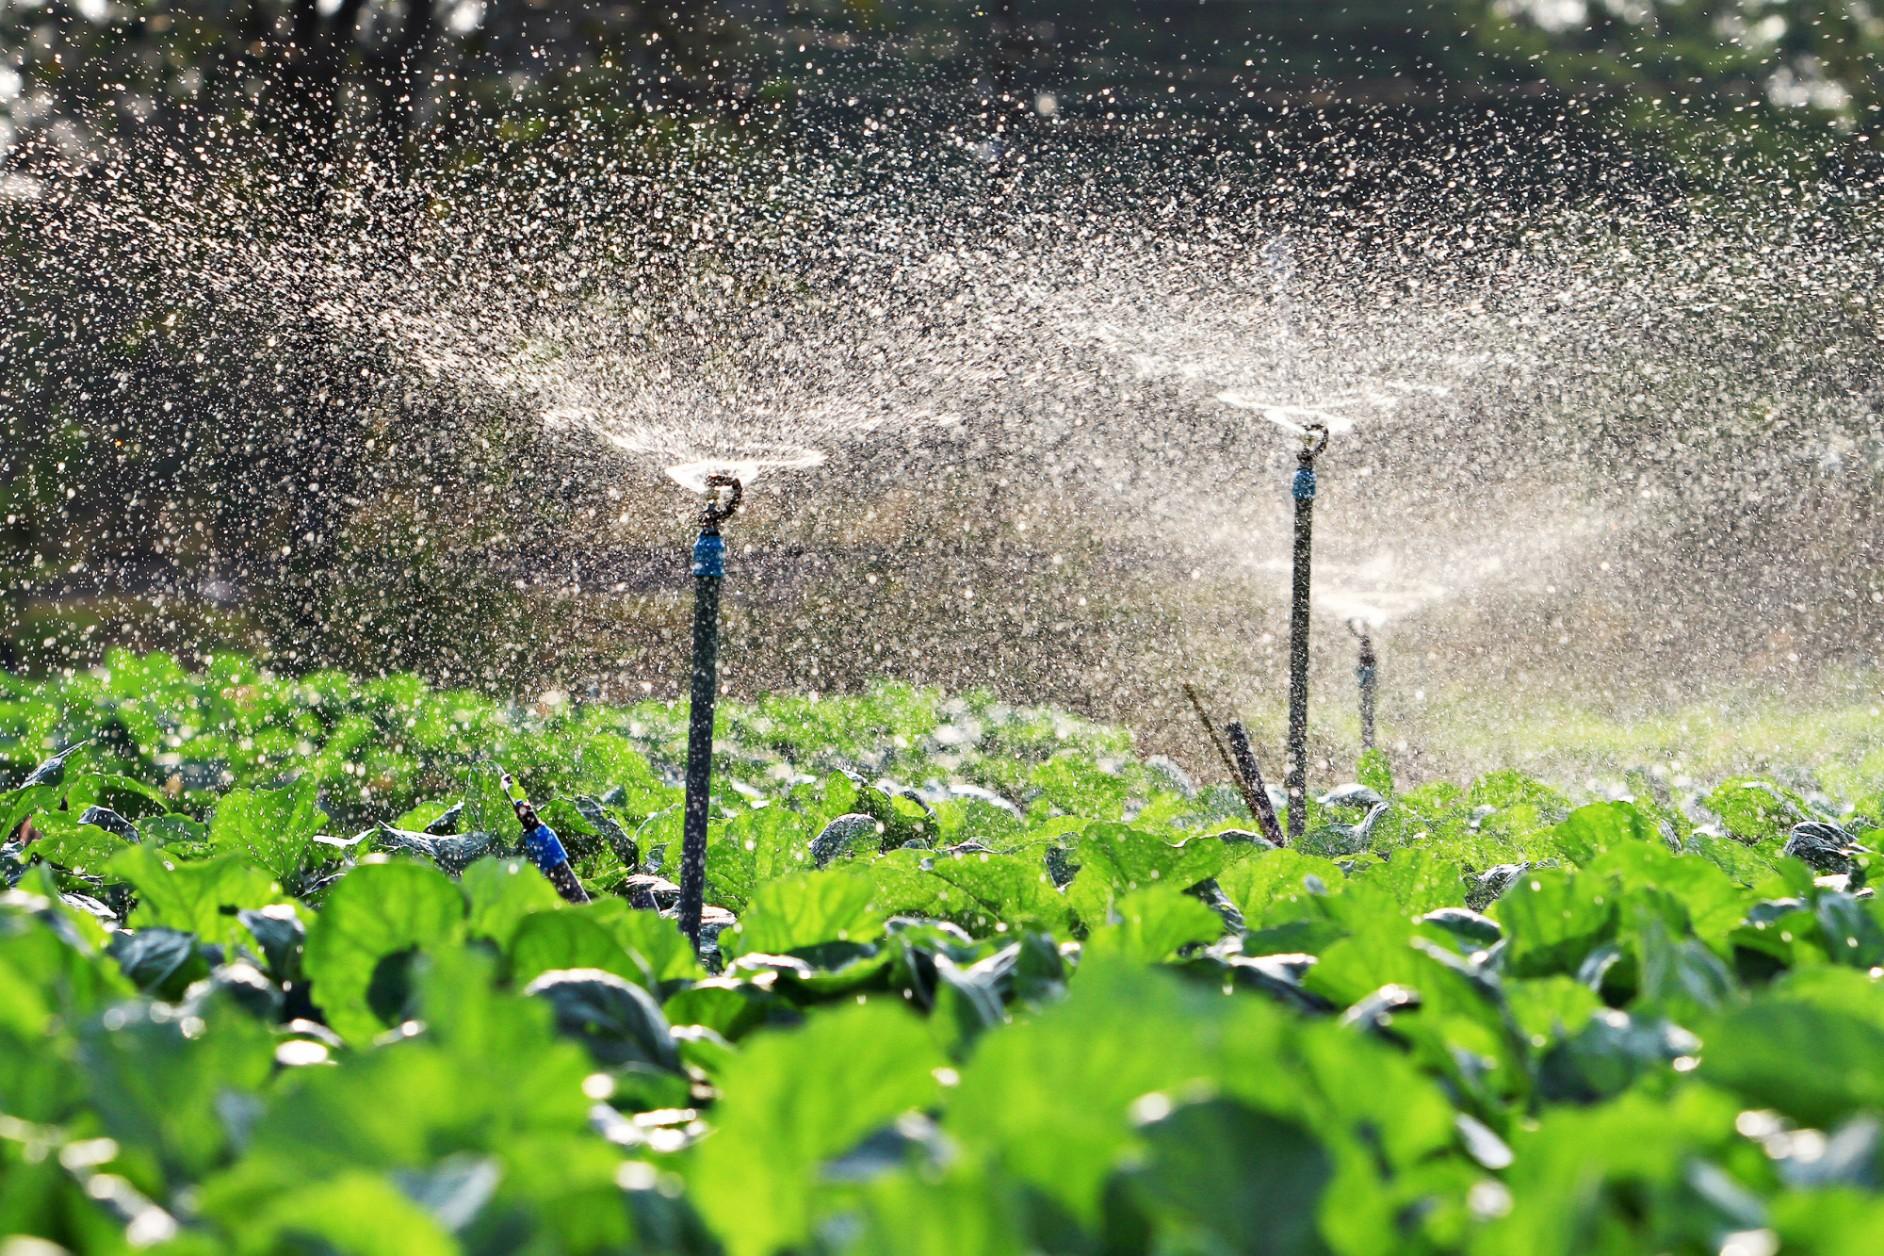
Katika shamba inaonekana mifereji ambayo inanyunyiza maji kwa kasi na kuzunguka. Mifereji hii hutumiwa aidha katika kilimo biashara. Katika manthari pia kuna mboga  aina ya sukuma wiki ambazo zimeweza kumea kupitia unyunyuzaiji huu.